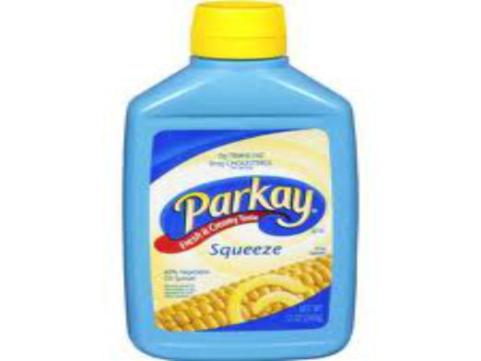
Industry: Necessities